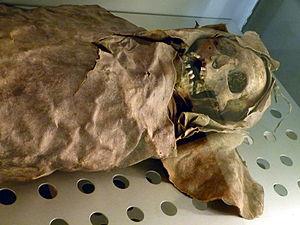
Le Musée de la Nature et de l'Homme, inauguré au milieu des années 1990, est un projet d'exposition qui appartient à l'« Organisme autonome des musées et centres du Cabildo de Tenerife », dont le siège est situé dans le bâtiment néoclassique à l'extérieur de l'hôpital civil de la ville de Santa Cruz de Tenerife aux îles Canaries en Espagne.